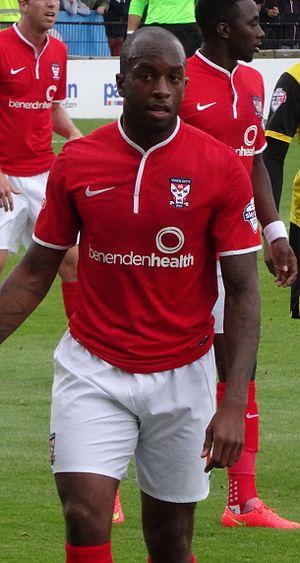
Anthony Othneal Straker est un footballeur international grenadien né le 23 septembre 1988 à Londres, en Angleterre. Actuellement en quatrième division anglaise avec Aldershot Town, il peut évoluer au poste de milieu défensif ou de latéral.